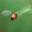
Label: beetle